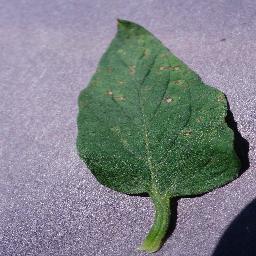
Label: Tomato___Septoria_leaf_spot